V. Burns Hargis

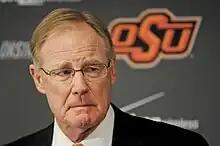
Hargis in 2011

Vaden Burns Hargis (born October 29, 1945) is an American attorney who served as the 18th president of Oklahoma State University. He took office March 10, 2008, and retired July 1, 2021. He succeeded David Schmidly, who had resigned from OSU to become president of the University of New Mexico. Hargis holds degrees in accounting from Oklahoma State University and in law from University of Oklahoma.